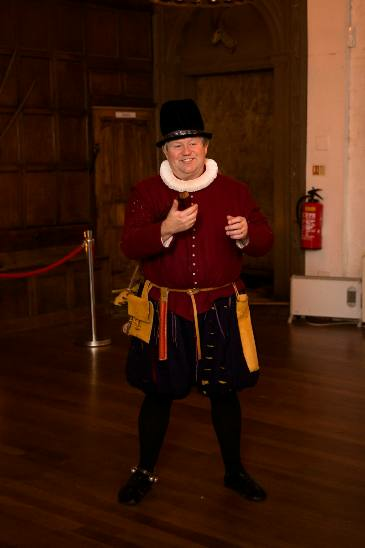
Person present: Yes